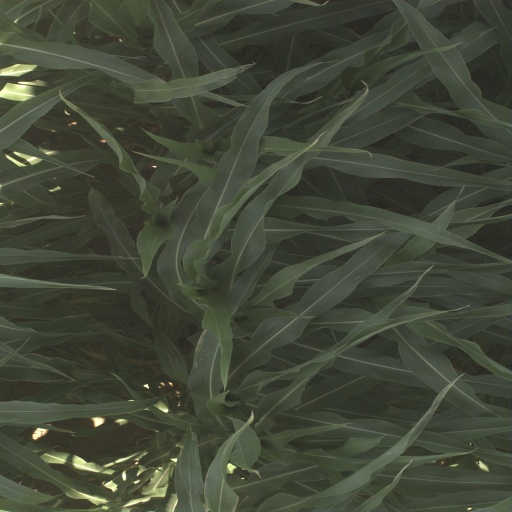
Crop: sorghum